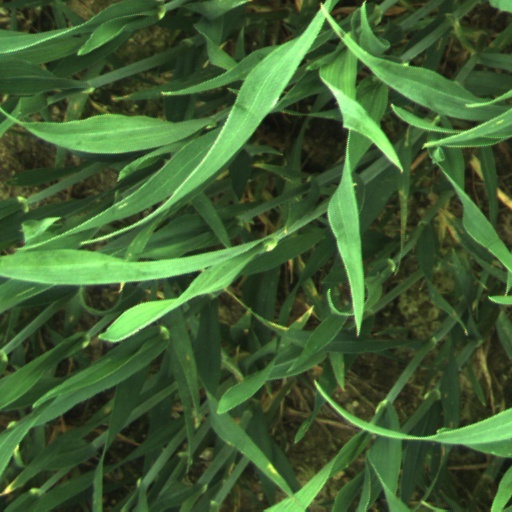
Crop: wheat